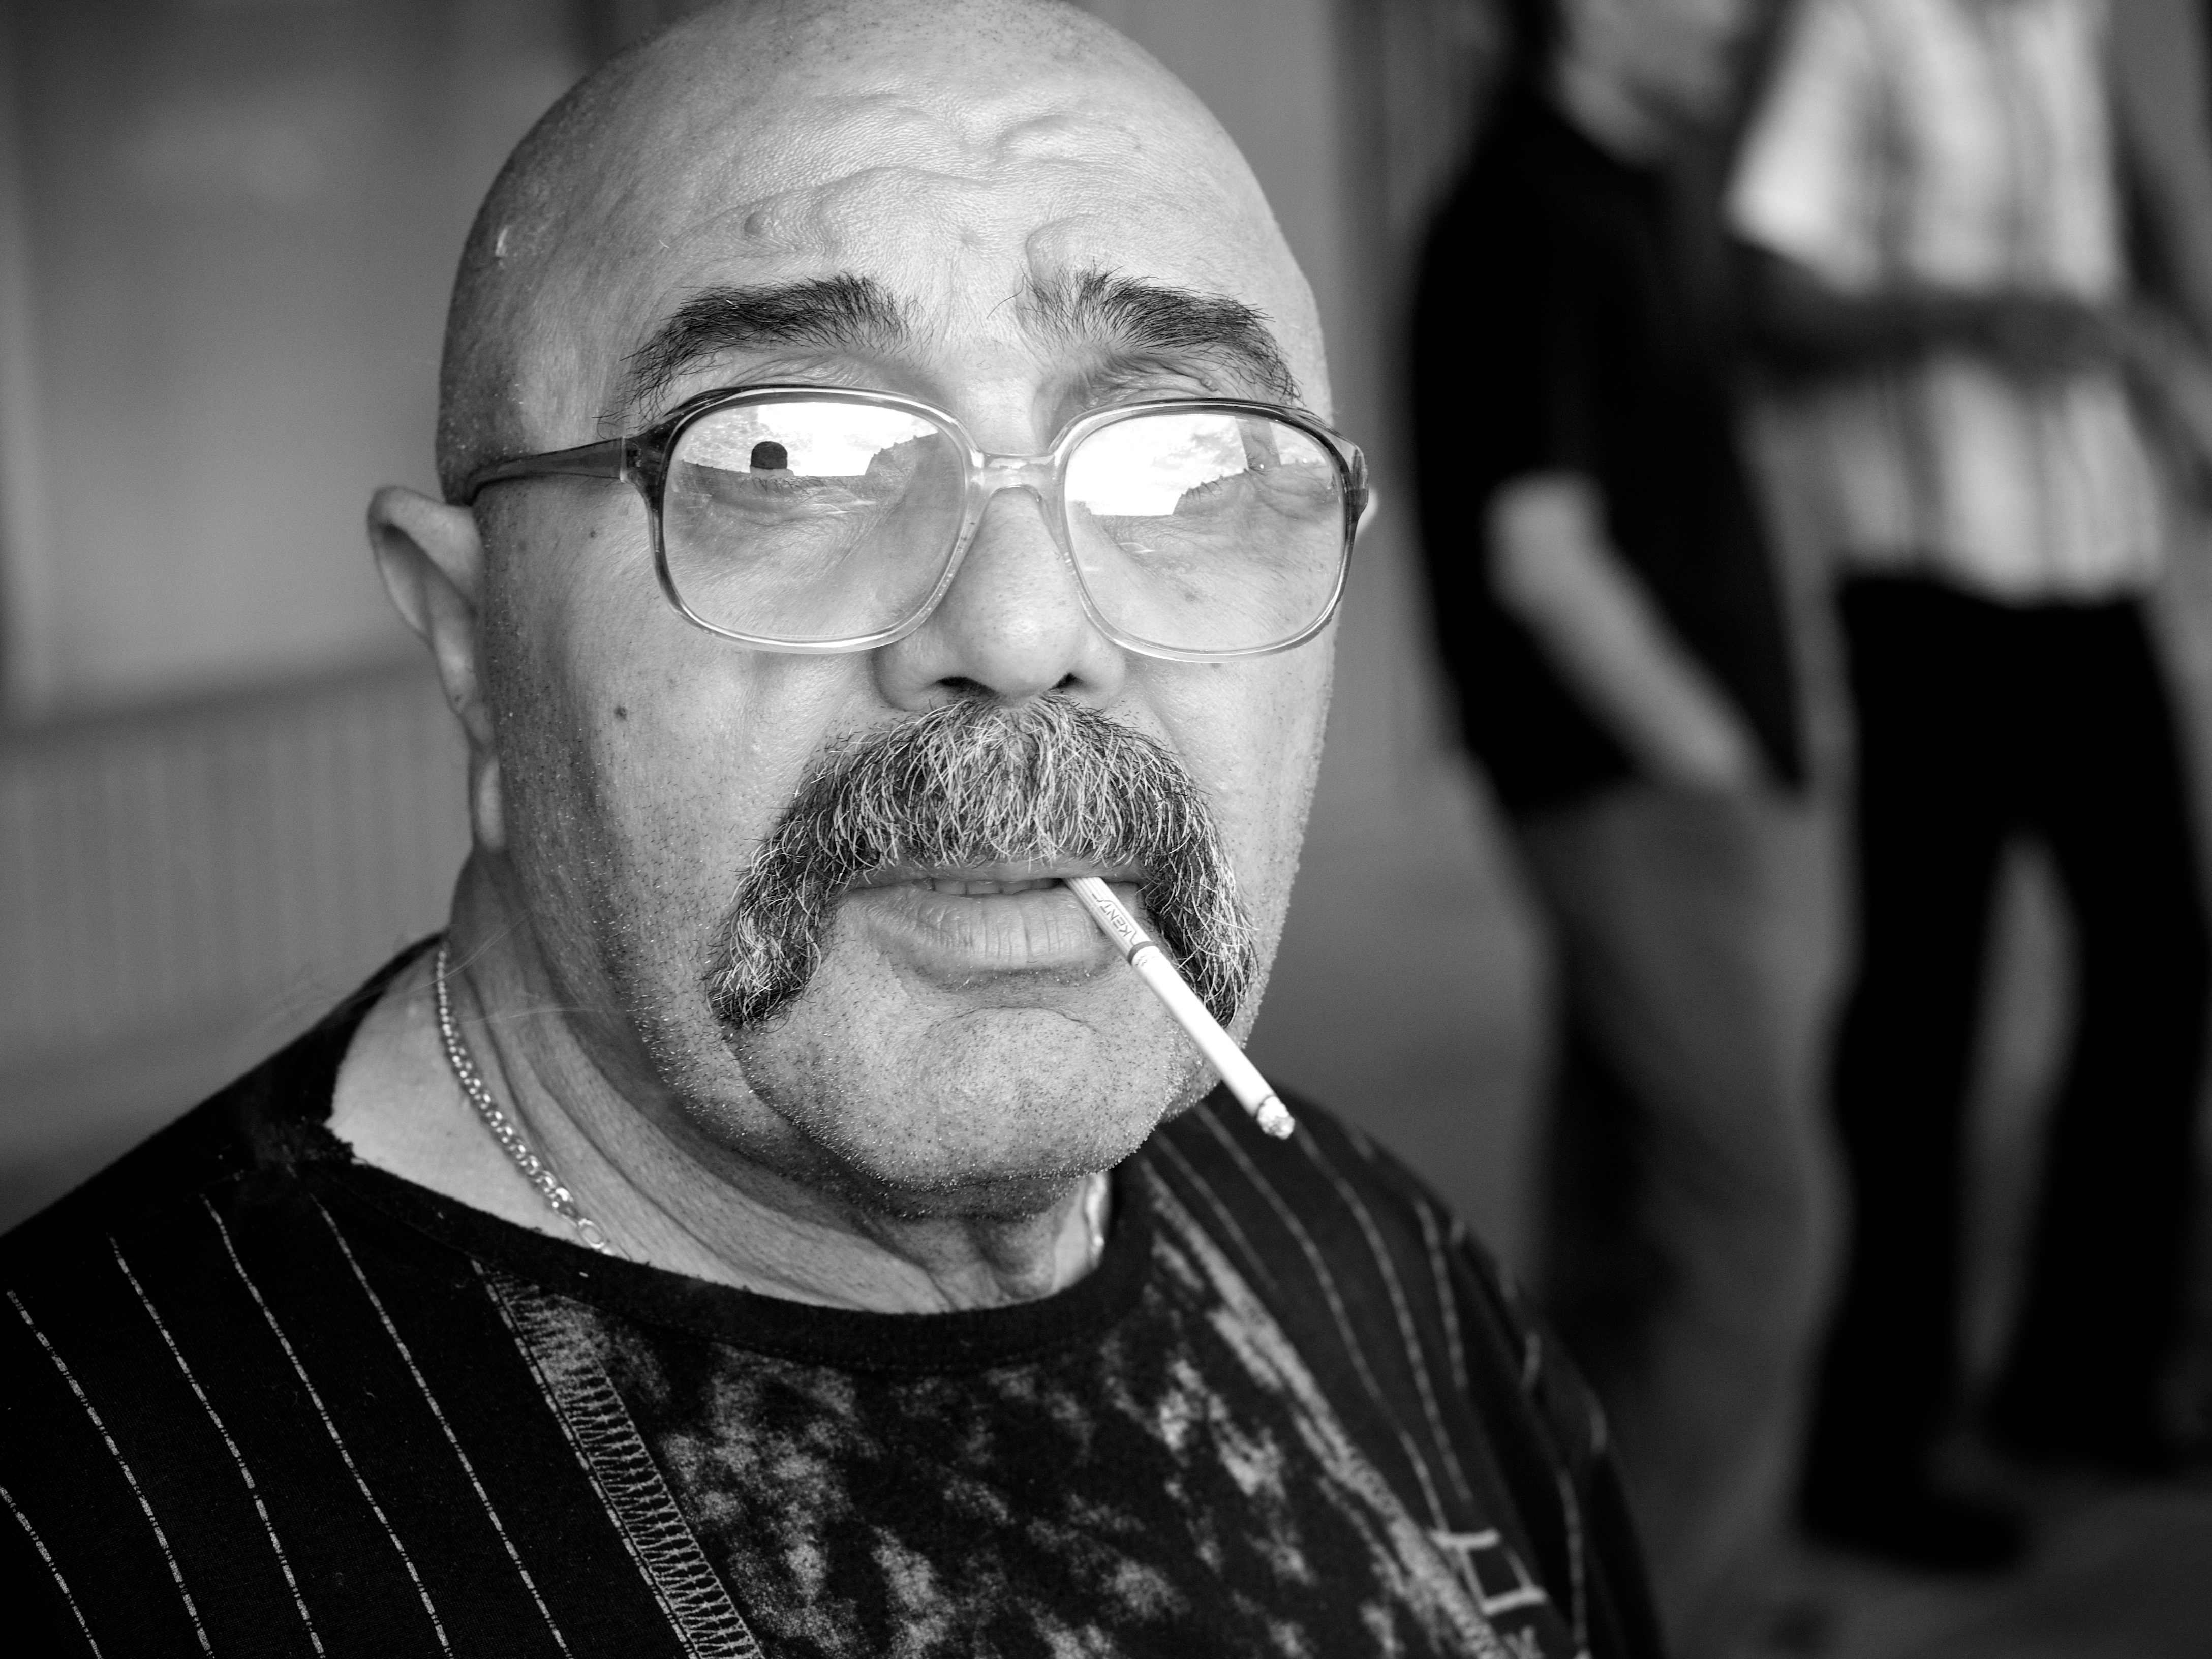
man, person, black and white, hair, white, street, photography, ebook, male, portrait, training, black, monochrome, hairstyle, beard, streetphotography, flickr, thomas, video, glasses, head, olympus, moustache, omd, fuji, leica, monochrom, leuthard, hcb, thomasleuthard, streettogs, monochrome photography, facial hair, vision care